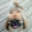
Label: dog